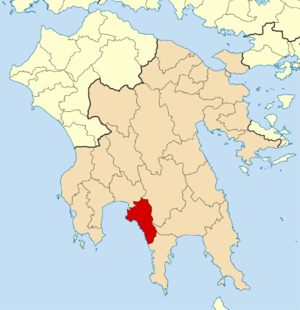
Le dème du Magne-Occidental est un dème de la périphérie du Péloponnèse, dans le district régional de Messénie, en Grèce.
La Grèce est organisée depuis le 1ᵉʳ janvier 2011 en 13 régions et 325 dèmes.